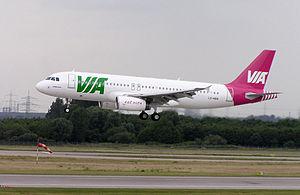
Air VIA est une compagnie aérienne basée à Varna, Bulgarie.